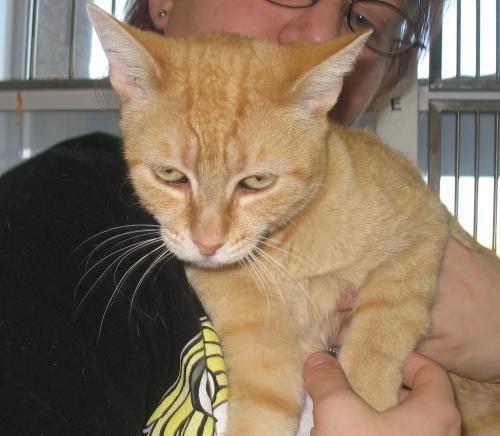
cat